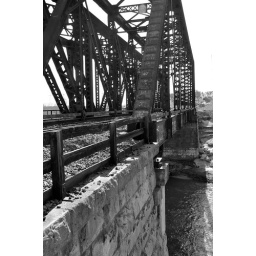
Old bridge in Victorville built in 1924. Used by trains to cross the Mojave river.